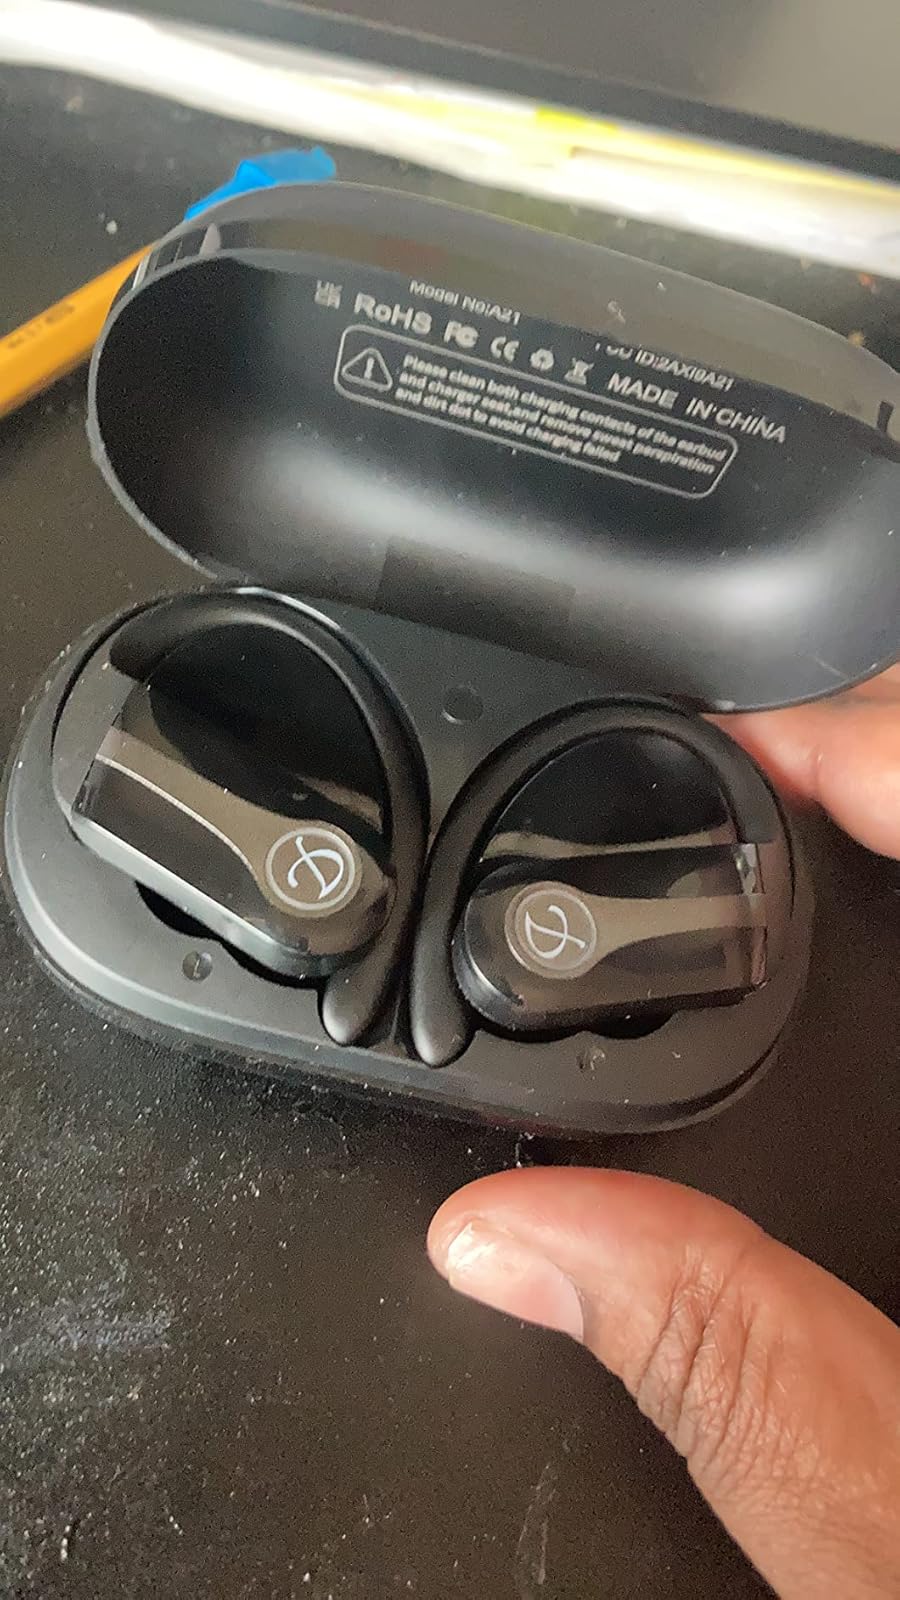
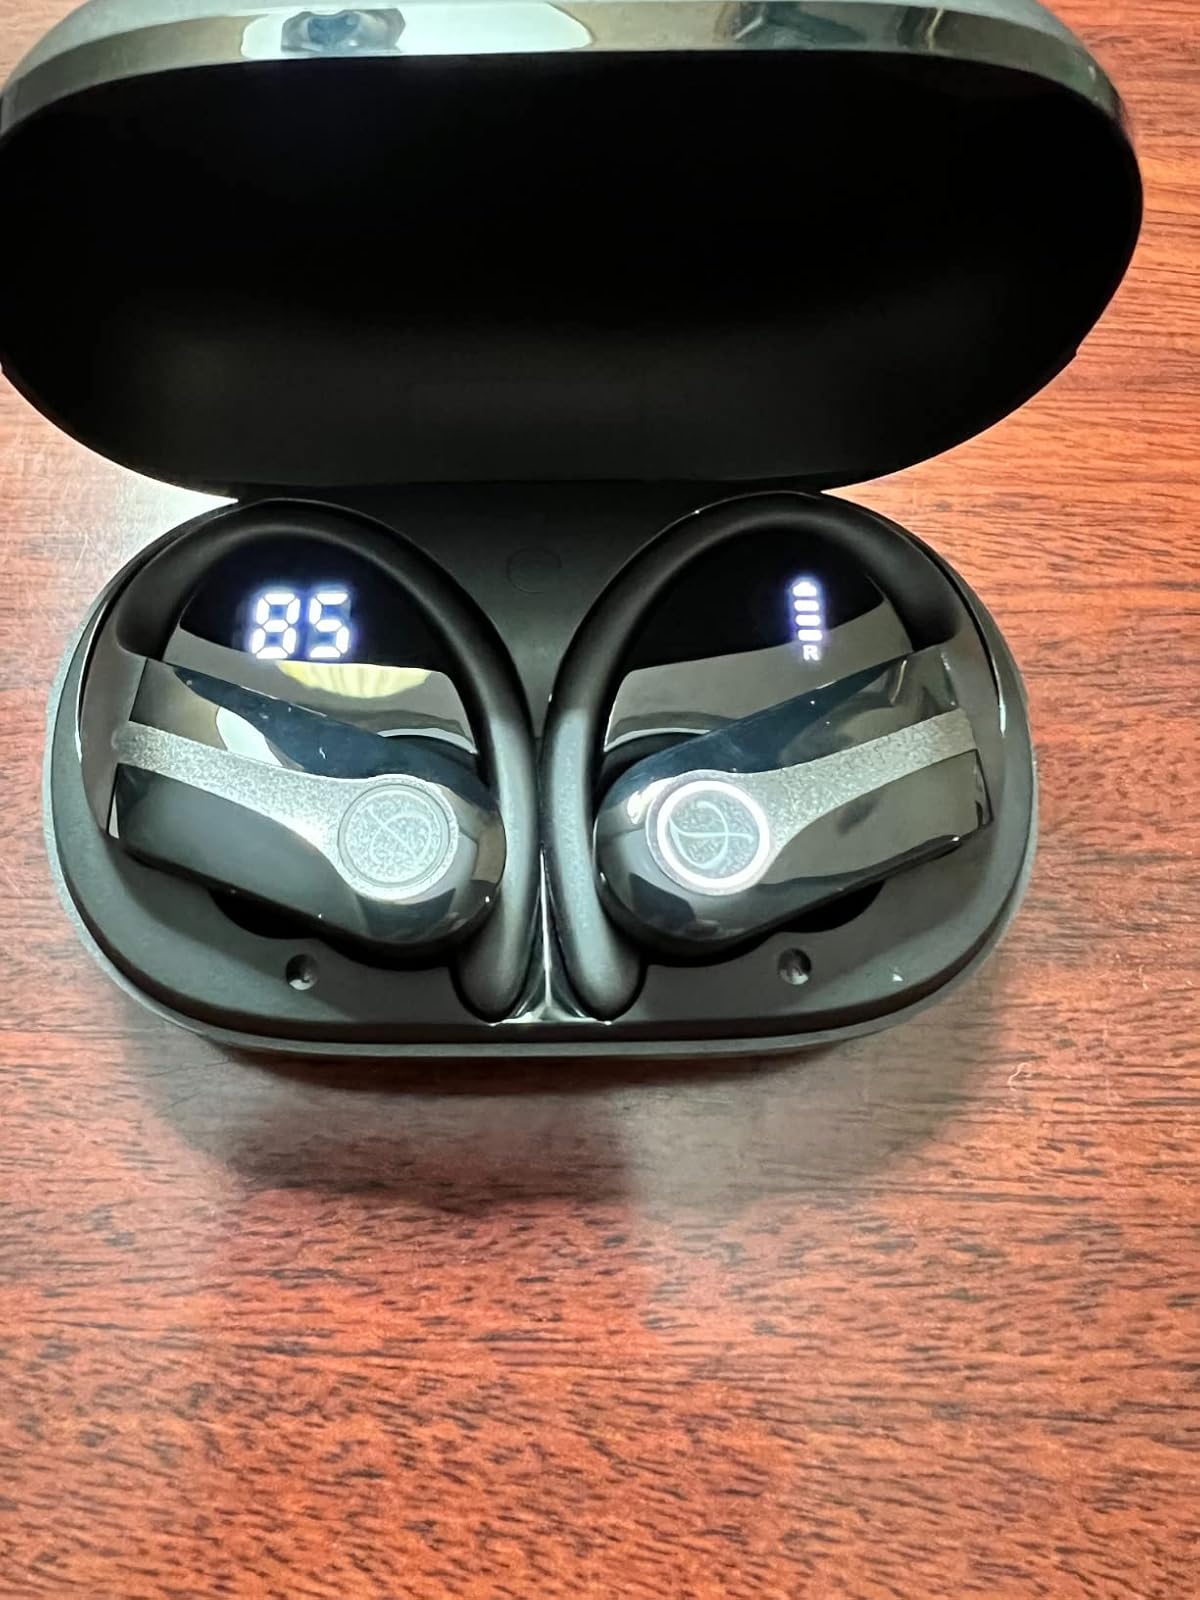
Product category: earbuds
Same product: yes